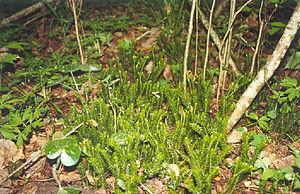
Huperzia selago est une espèce de lycopodes de la famille des Lycopodiaceae. On la retrouve en Europe, en Amérique du Nord ainsi qu'au Japon.
Les lycopodes du genre Huperzia ne développent pas d'épi sporangifère distinct.